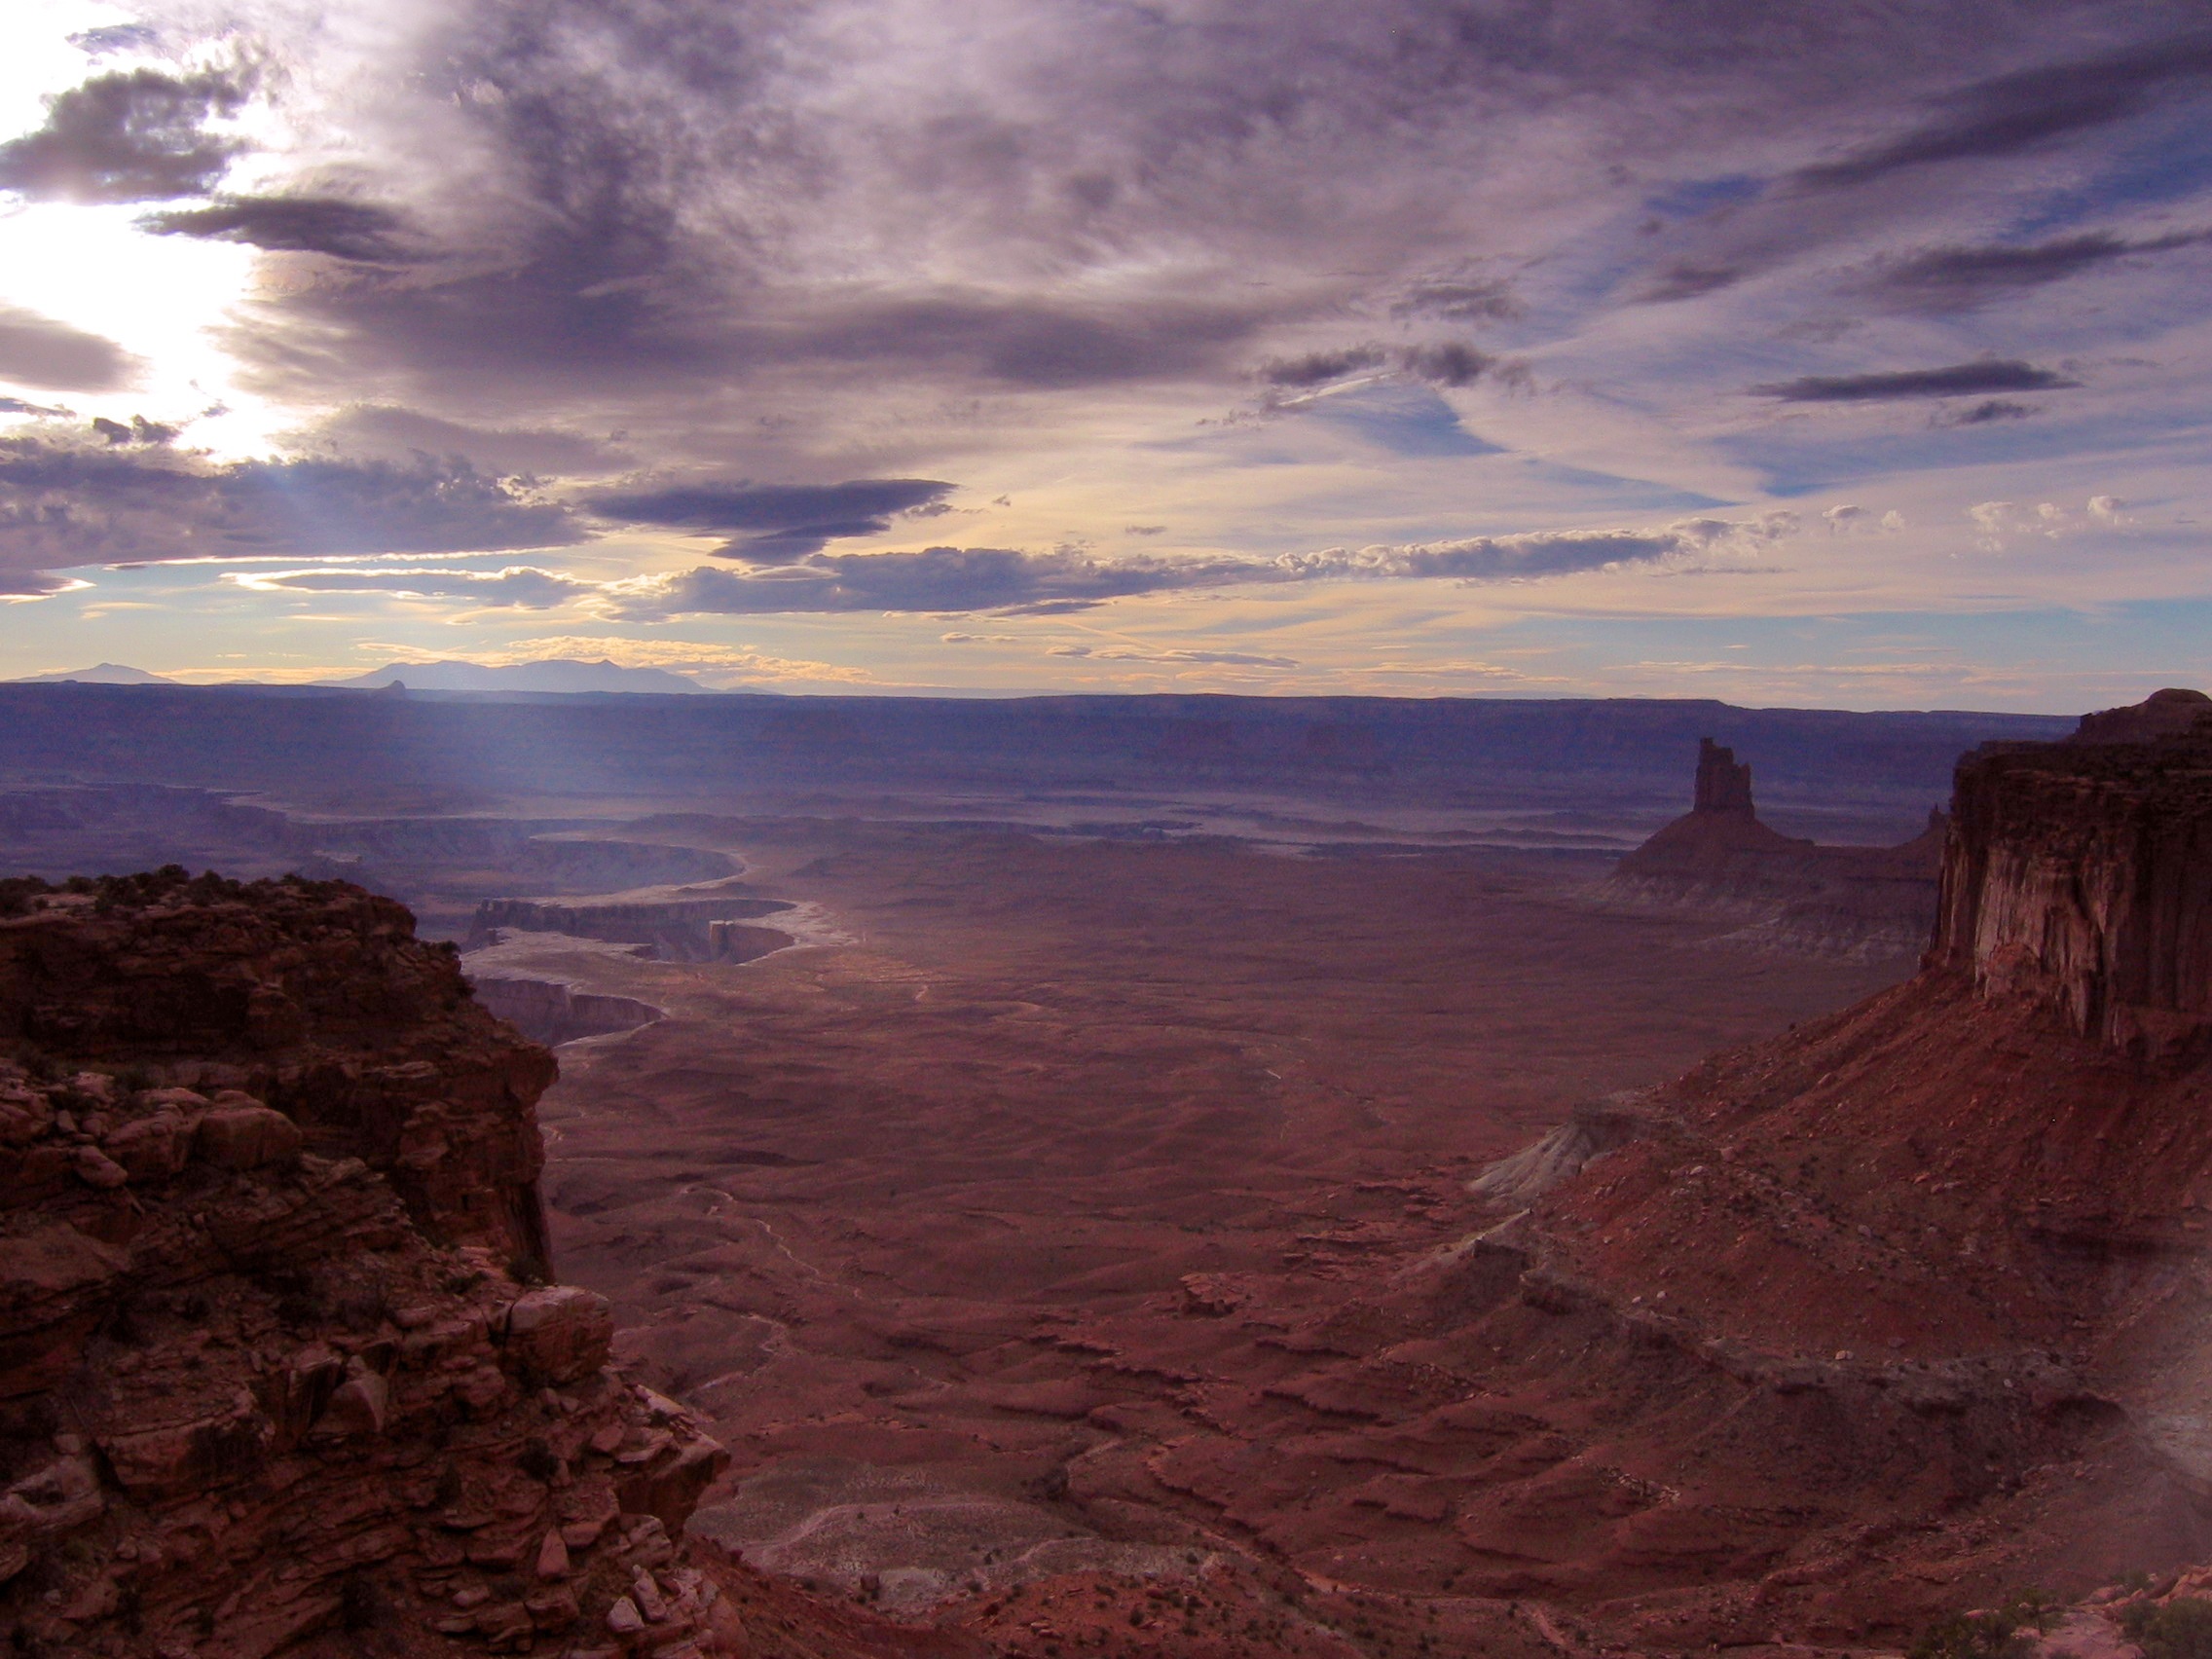
landscape, sand, rock, horizon, wilderness, mountain, cloud, sky, sunrise, sunset, desert, adventure, dawn, sandstone, valley, travel, dusk, red, scenic, scenery, canyon, terrain, plain, clouds, colorado, utah, badlands, plateau, southwest, wadi, butte, landform, natural environment, geographical feature